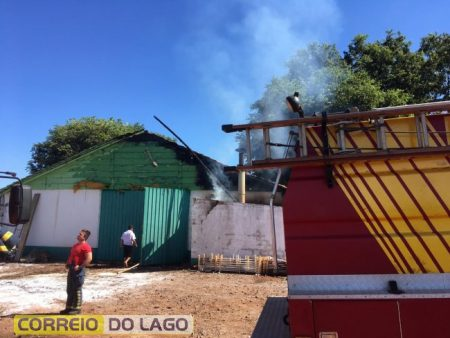
Fire: no
Smoke: yes